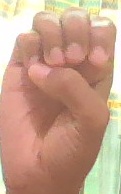
ASL sign: E